Costa Brava

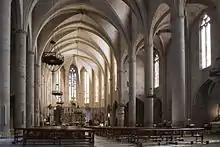
Basilica of Castelló d'Empúries

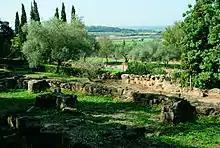
Iberian village of Ullastret

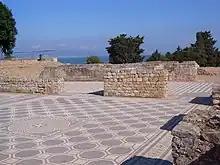
Empúries, mosaic floor

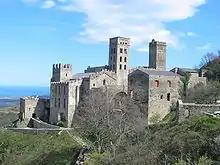
Sant Pere de Rodes

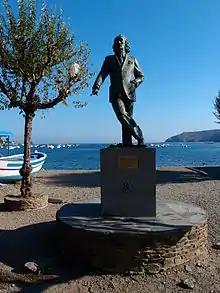
Salvador Dalí sculpture in Cadaqués

Catalonia has three official languages, Catalan, Castillian Spanish and Aranese, although the latter is only generally spoken only in the Val d'Aran. Most of the local population of the Costa Brava habitually speak Catalan, and most are also fluent in Castillian Spanish.